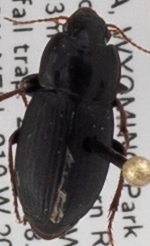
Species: Harpalus opacipennis
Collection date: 2018-07-26
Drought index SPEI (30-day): -1.348
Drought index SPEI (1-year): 1.834
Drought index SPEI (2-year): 1.01